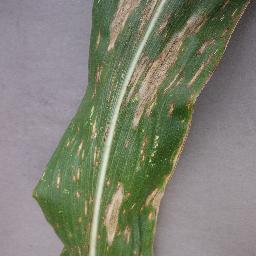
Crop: corn
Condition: (maize)_northern_blight